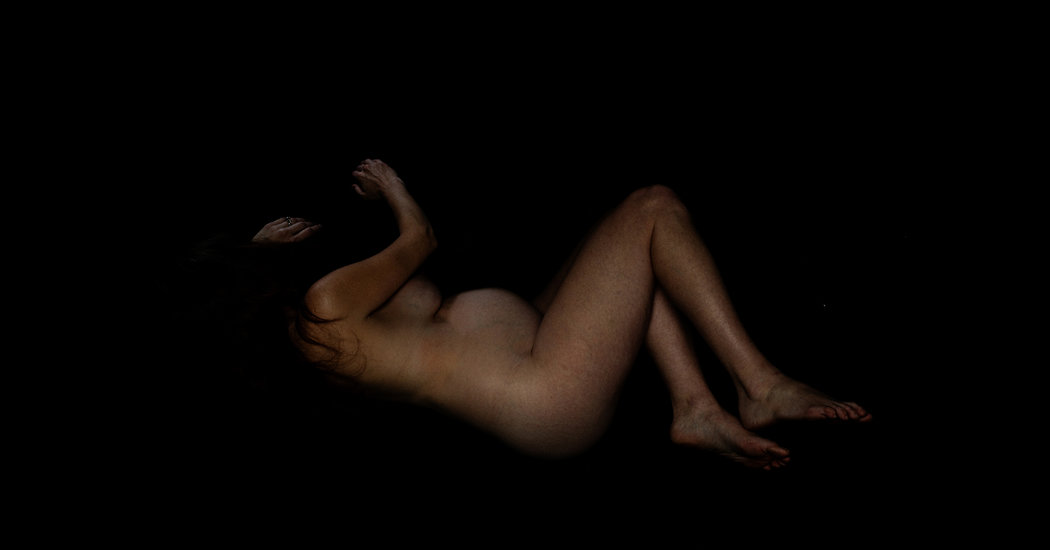
Gender: women